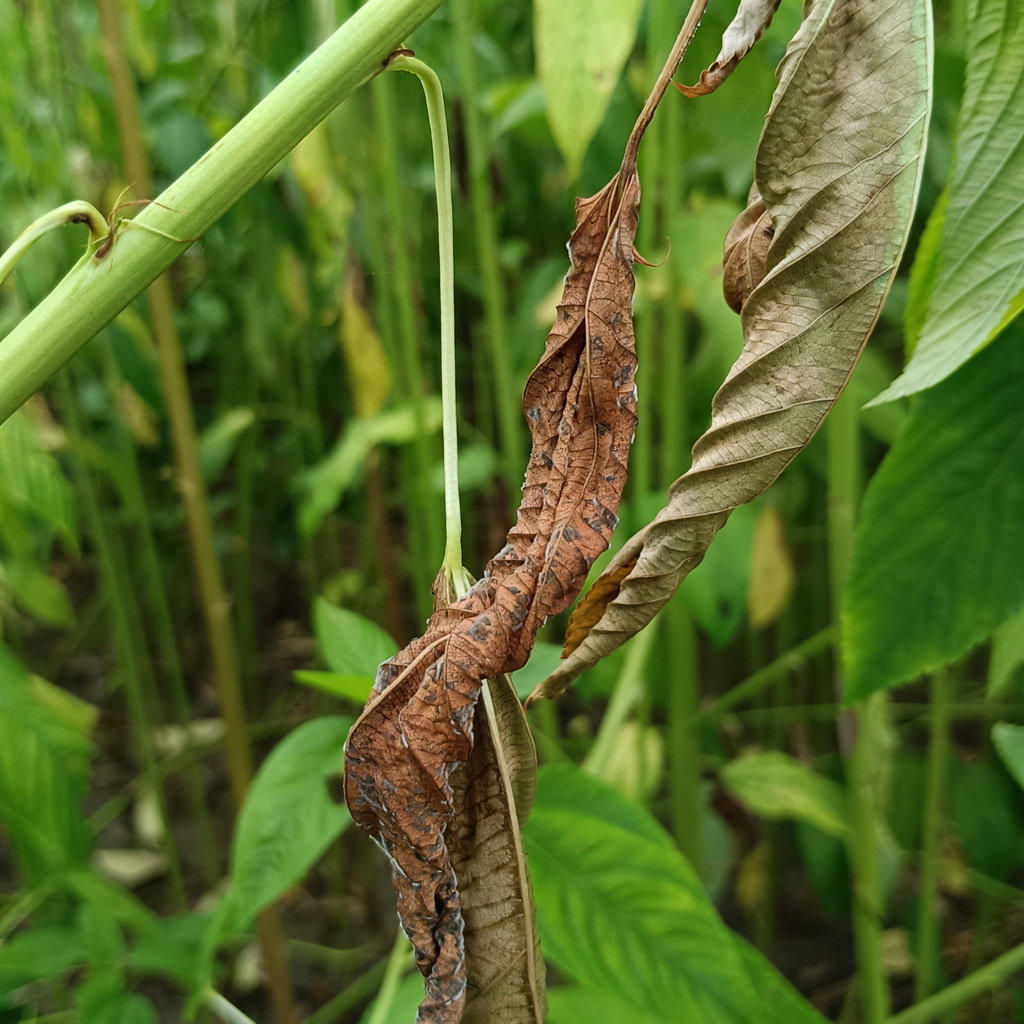
Label: Dieback